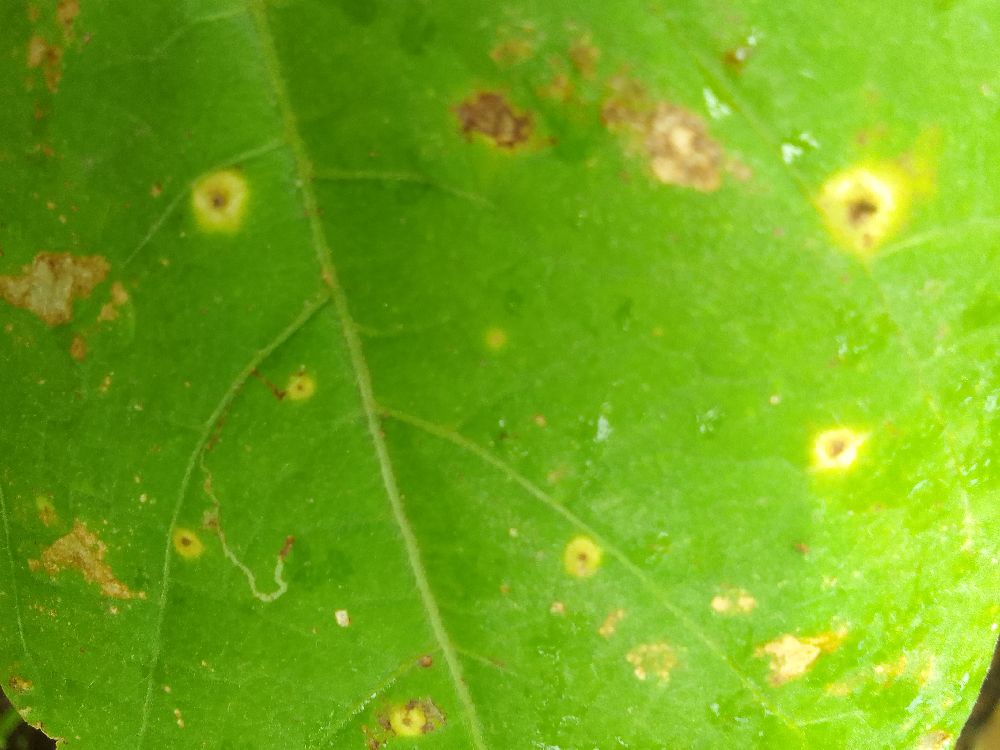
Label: rust